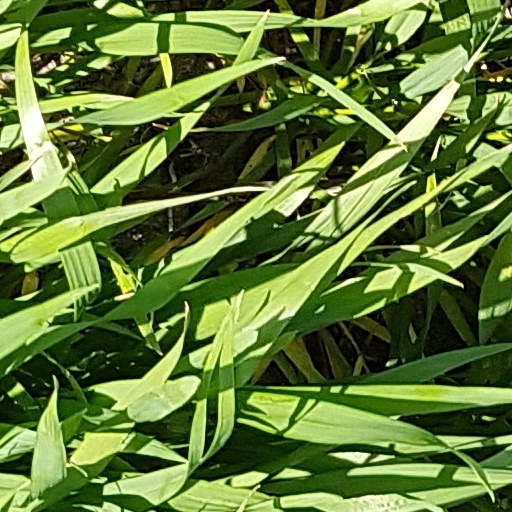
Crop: wheat